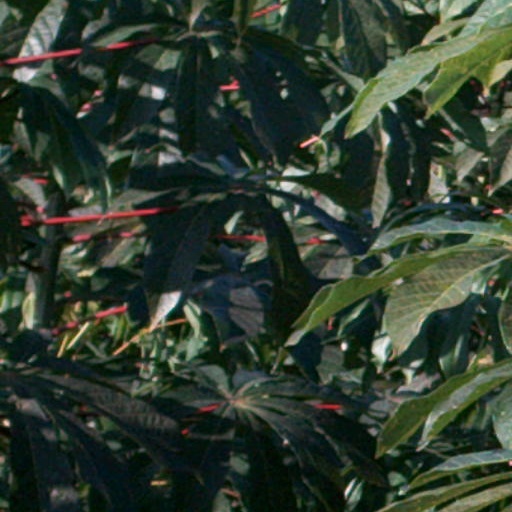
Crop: cassava